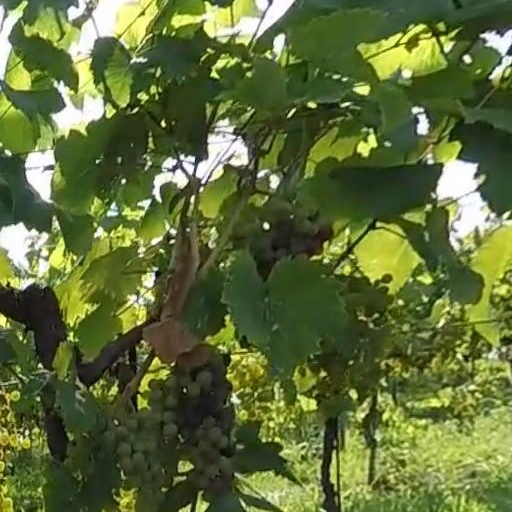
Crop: grape